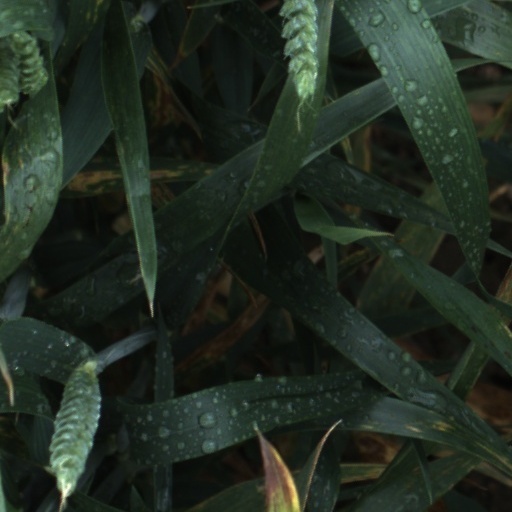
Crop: wheat